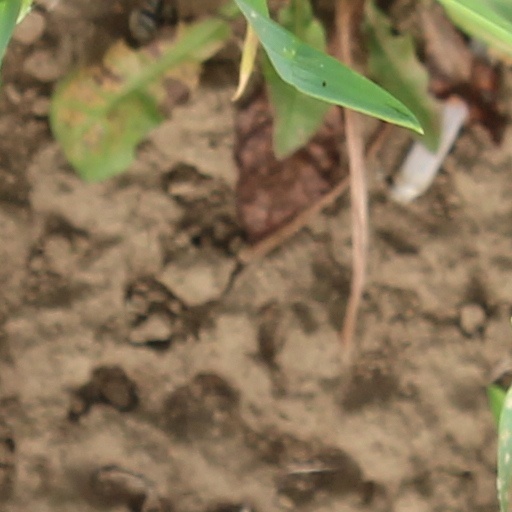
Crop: wheat